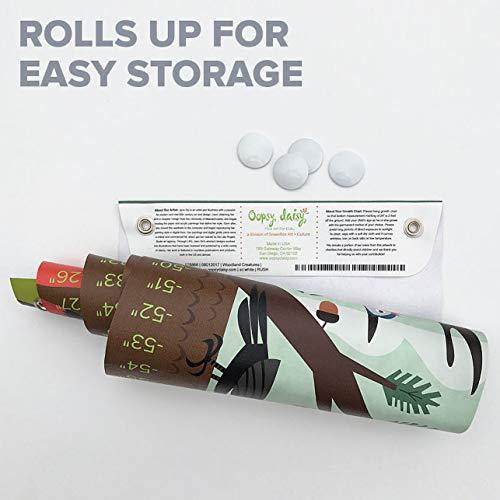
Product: Oopsy Daisy Birdie Family Growth Chart by Patchi Cancado, 12 by 42-Inch
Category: Baby Products | Nursery | Décor | Wall Décor | Growth Charts
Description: Grommets placed in the four corners make them easy to hang.
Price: $21.86